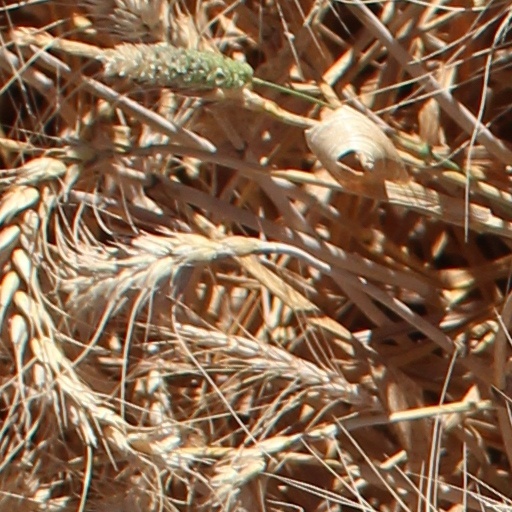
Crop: wheat